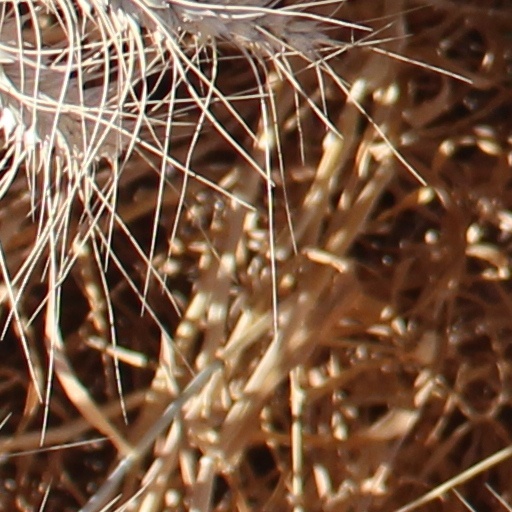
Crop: wheat